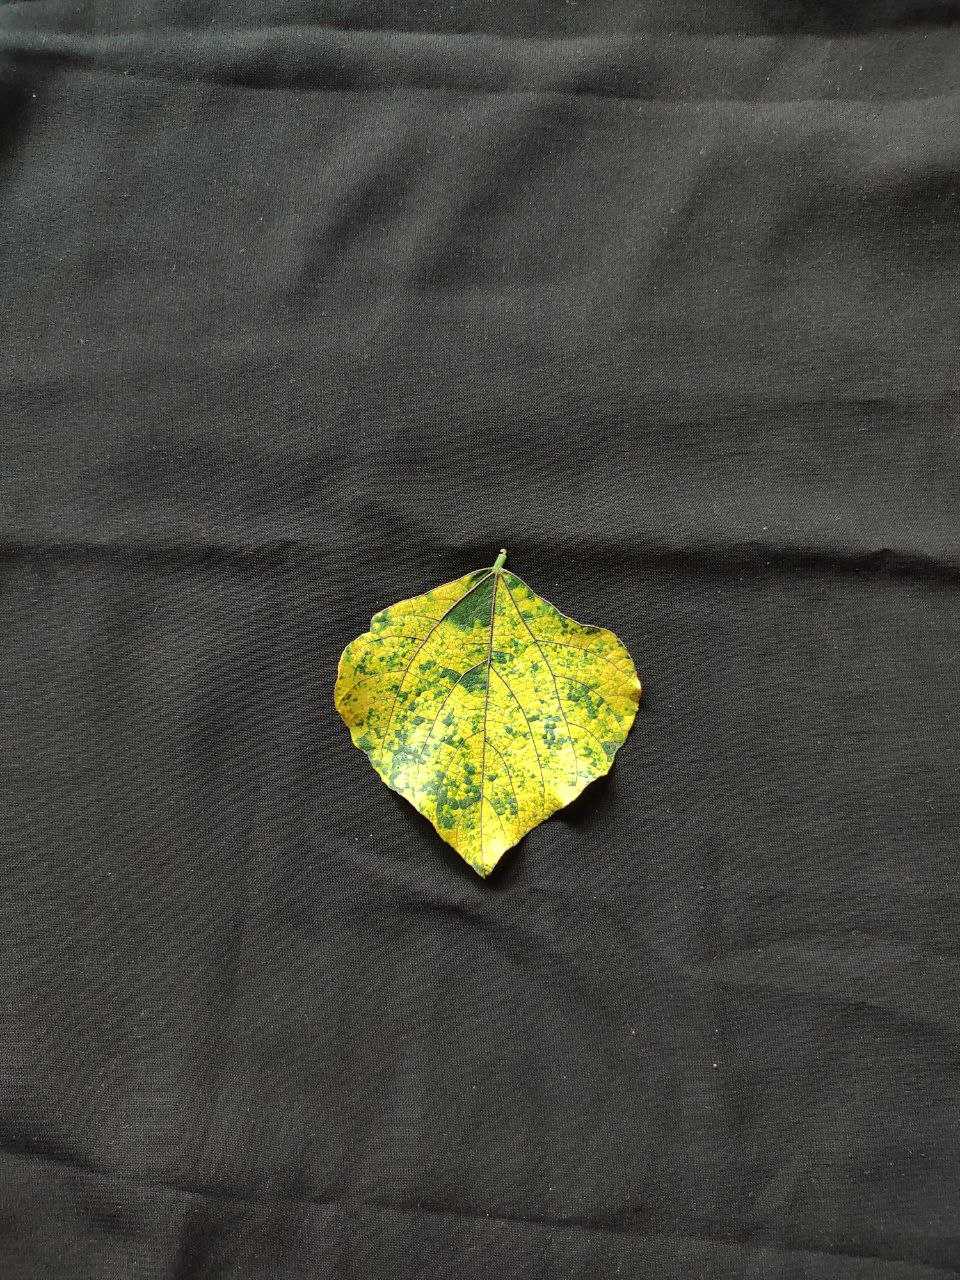
Crop: bean
Leaf condition: Mosaic Virus